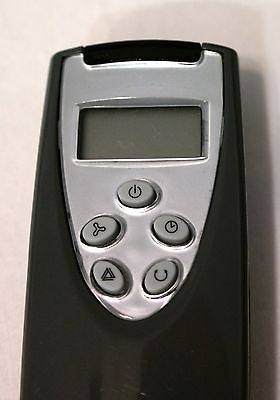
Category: fan